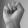
ASL letter: S